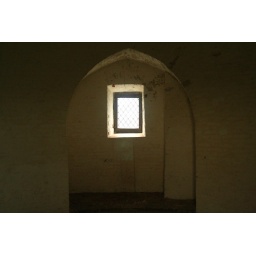
A window in a castle in Krefeld Germany